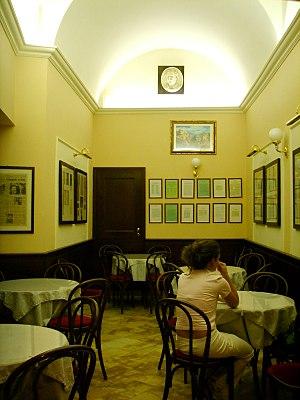
Le palais Agostini en italien Palazzo Agostini ou Palazzo dell'Ussero ou Palazzo Rosso est un des palais Renaissance situé sur le lungarno de la rive droite de la ville de Pise.
Le Caffè dell'Ussero est un célèbre café situé sur le Lungarno de Pise, en Toscane.